Johns Hopkins Hospital

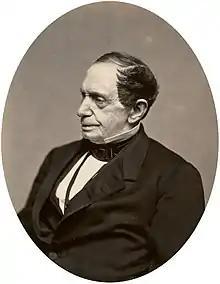
Johns Hopkins, the Baltimore merchant and banker whose philanthropic gift of over $7 million in 1889 launched the hospital

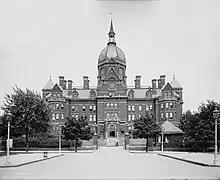
Johns Hopkins Hospital,

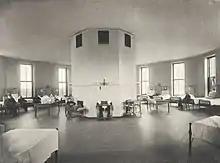
The interior of the Octagon Ward at Johns Hopkins Hospital

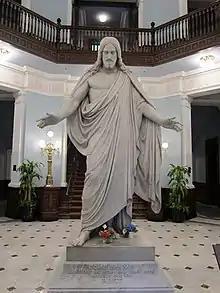
"Christus", an 1833 Carrara marble statue in the hospital's rotunda of the resurrected Jesus, based on Bertel Thorvaldsen's original in 1833

Johns Hopkins (1795–1873), a Baltimore merchant and banker, left an estate of approximately $7 million (US$173.84 million in 2022) when he died on December 24, 1873, in his city mansion on West Saratoga Street, just west of North Charles Street, at the age of 78. In his will, he asked that his fortune be used to found three institutions that would bear his name: "Johns Hopkins University", "The Johns Hopkins Hospital", and "Johns Hopkins Colored Orphan Asylum." At the time that it was made, Hopkins' gift was the largest philanthropic bequest in the history of the nation.